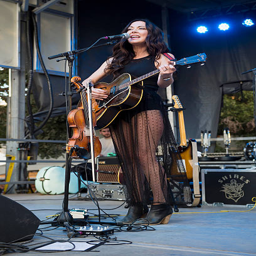
alternative country artist performs during festival .